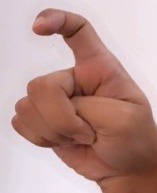
ASL sign: X